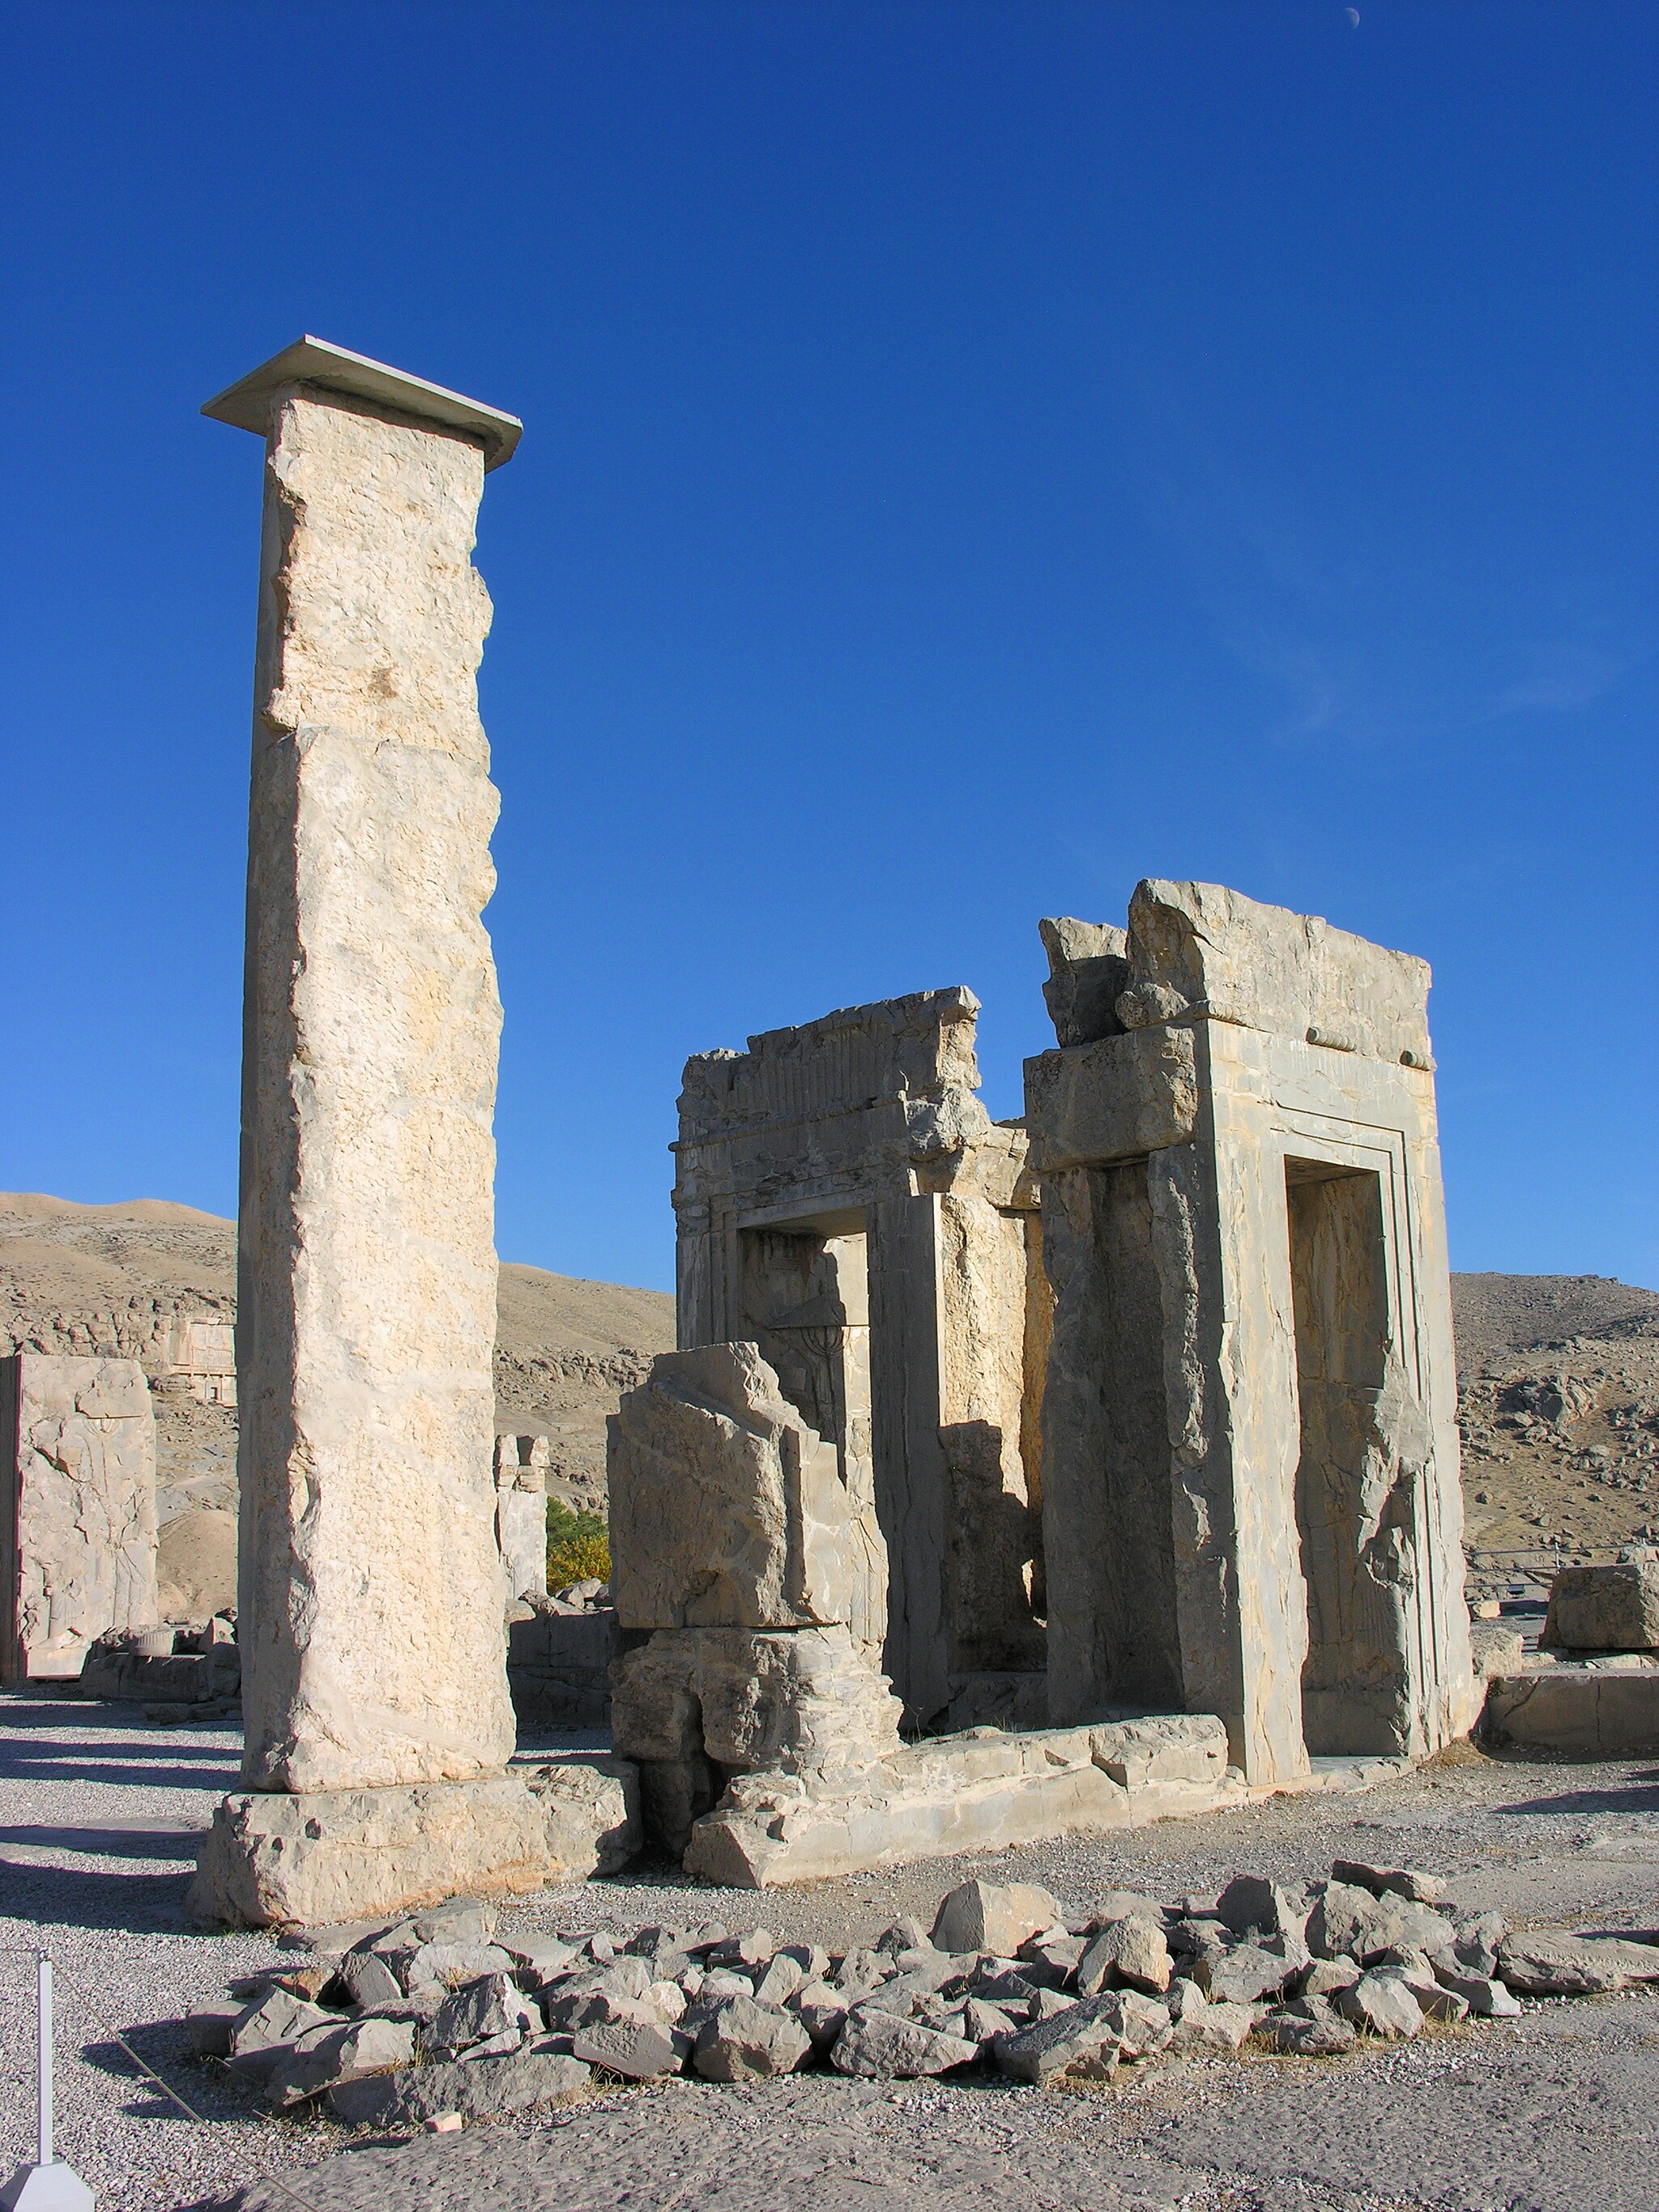
Title: Persepolis 24.11.2009 11-39-46
Description: Iran , Hall of 100 columns
Date: 2009-11-24
Categories: Taken with Nikon Coolpix 8800, Hadish Palace of Xerxes I, Files with coordinates missing SDC location of creation, 2009 in Persepolis, Iran photographs taken on 2009-11-24, Files by User:simisa